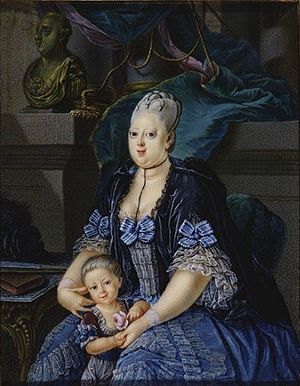
Frederik 6. / Barndom
Kronprins Frederik med sin mor Dronning Caroline Mathilde.